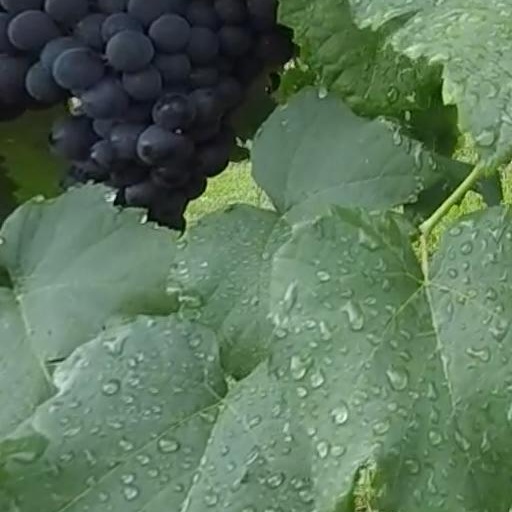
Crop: grape